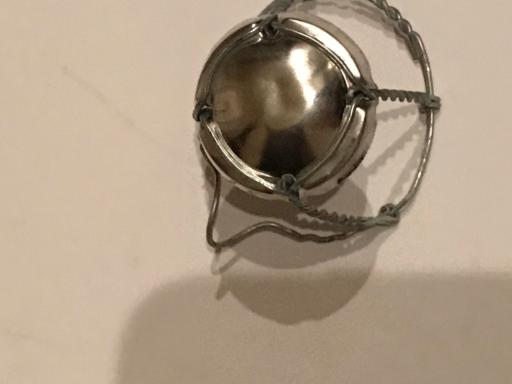
Waste category: metal